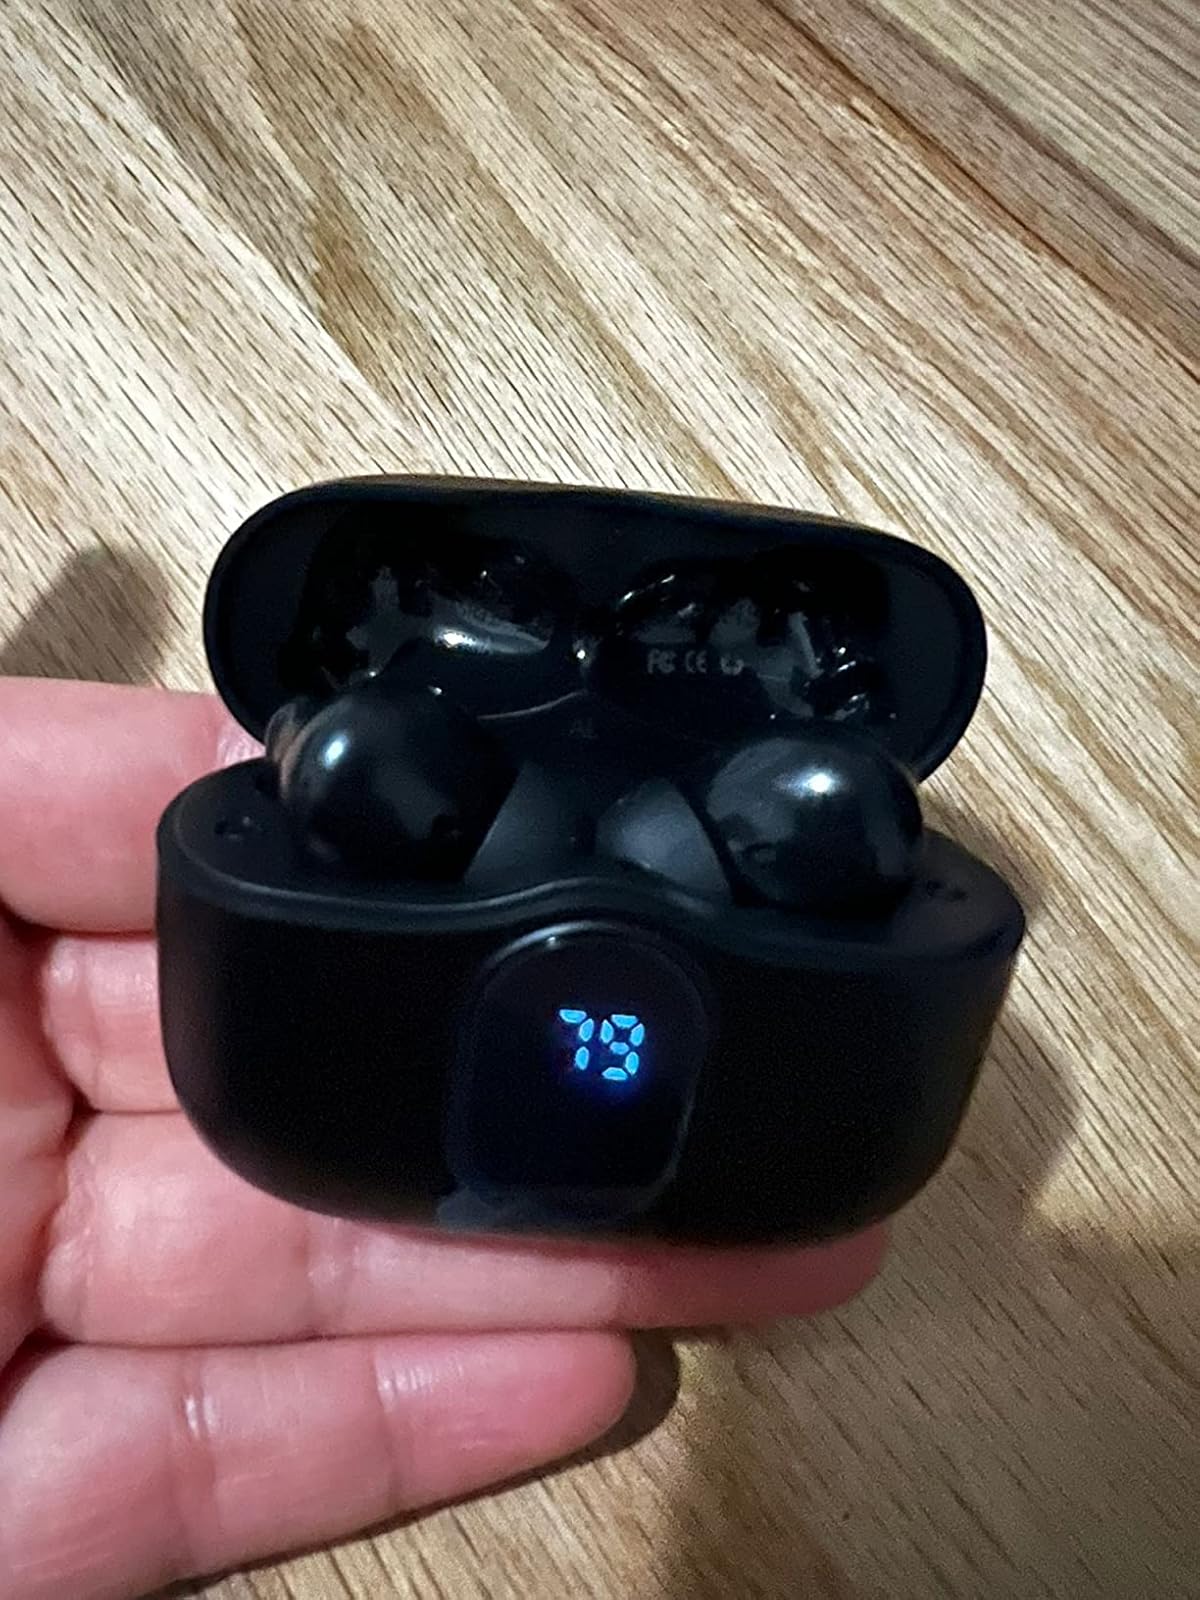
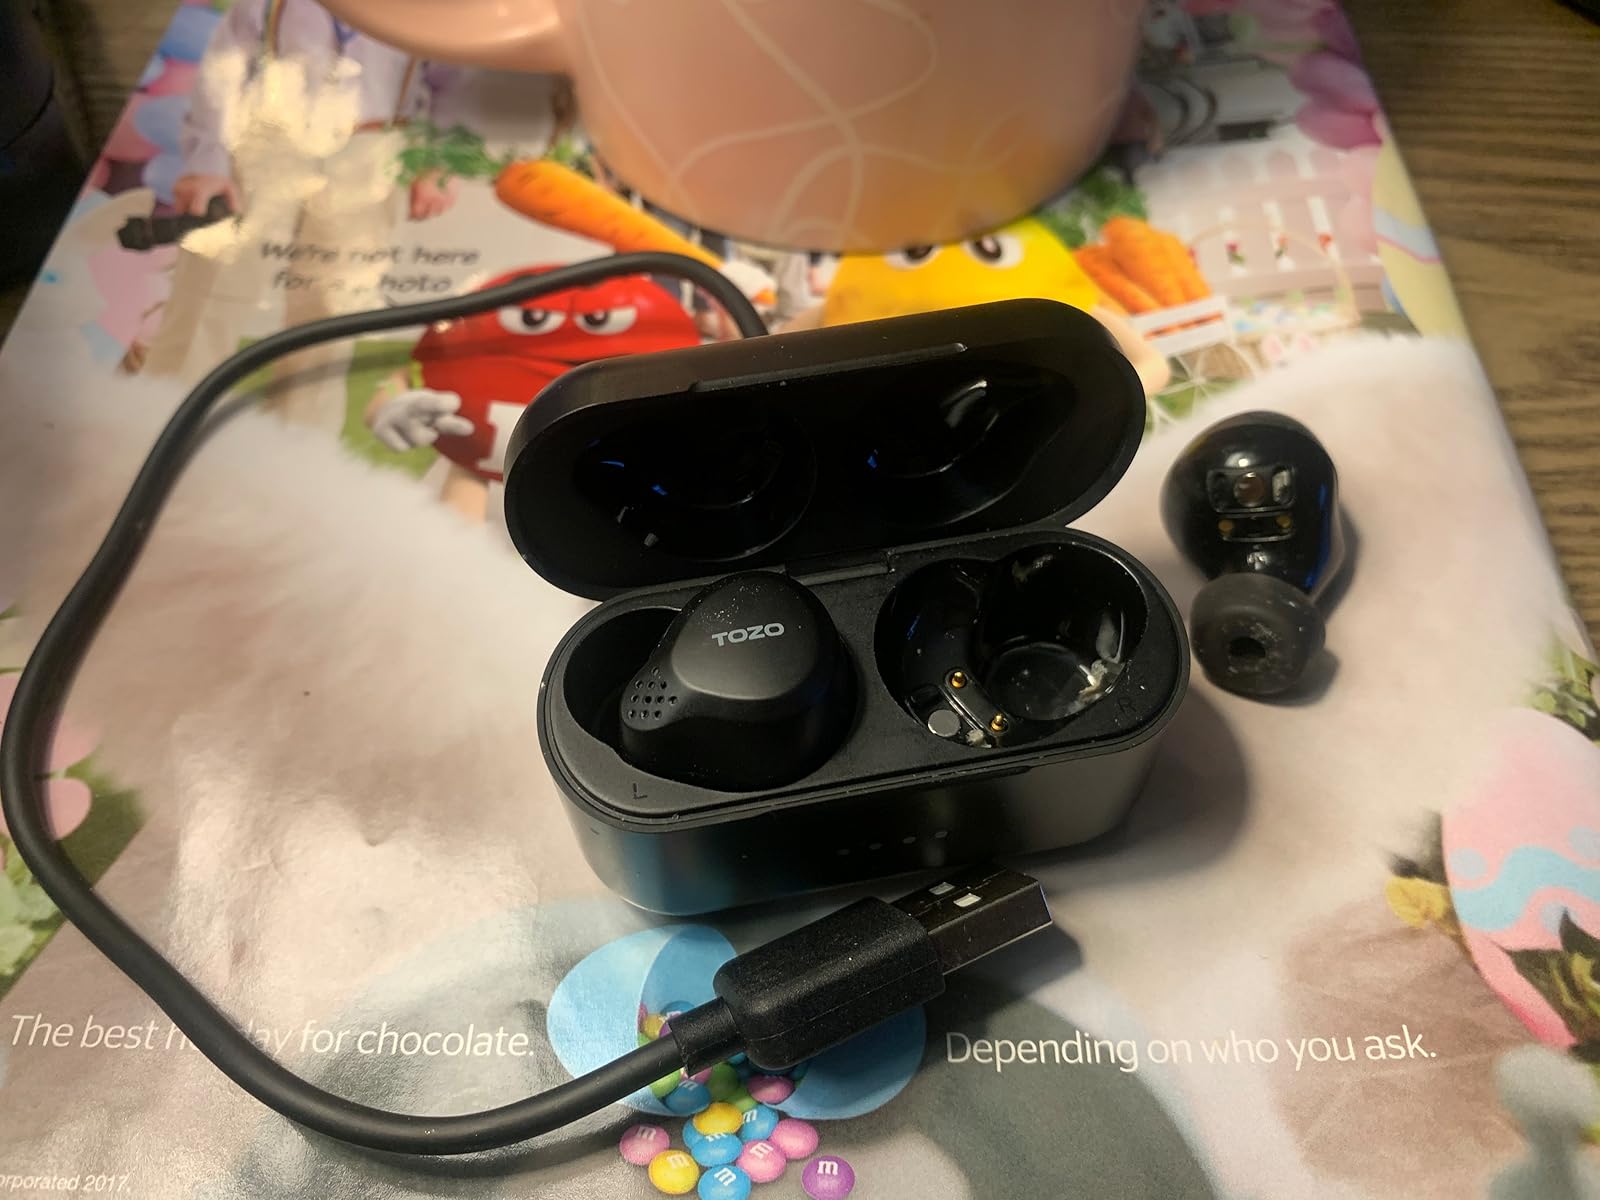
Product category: earbuds
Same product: no